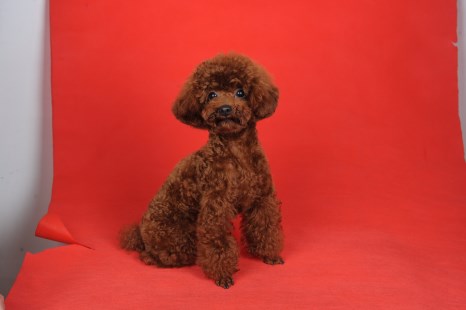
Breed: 7449-n000128-teddy